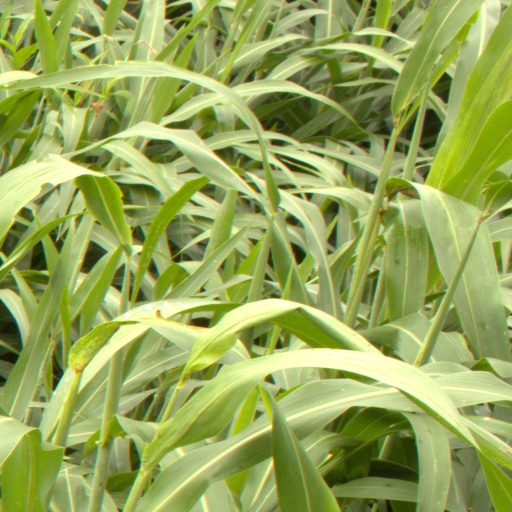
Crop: sorghum